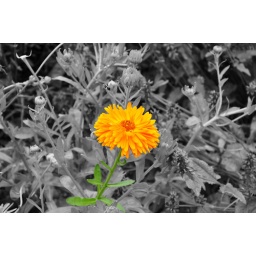
Playing around with black and white and colour images.